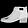
Label: Ankle boot